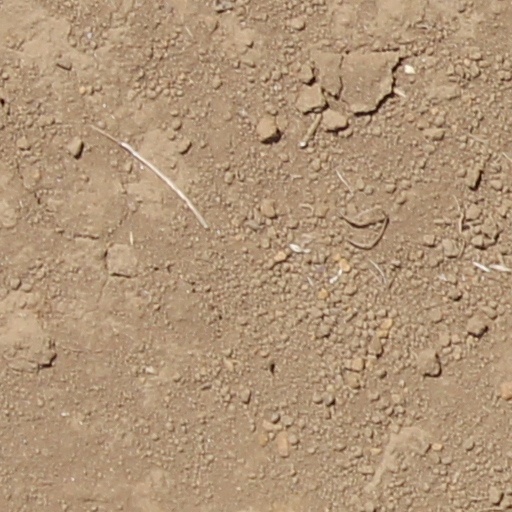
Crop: wheat